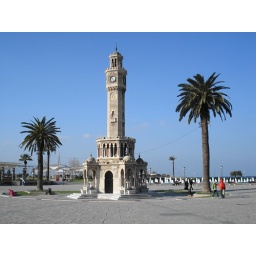
Ottoman clock tower in the Konak plaza.